Schlieffen Plan

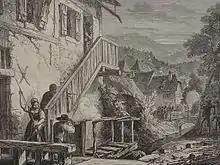

After the end of the French Revolutionary and Napoleonic Wars in 1815, European aggression had turned outwards and the fewer wars fought within the continent had been , local conflicts decided by professional armies loyal to dynastic rulers. Military strategists had adapted by creating plans to suit the characteristics of the post-Napoleonic scene. In the late nineteenth century, military thinking remained dominated by the German Wars of Unification (1864–1871), which had been short and decided by great battles of annihilation. In "Vom Kriege" (On War, 1832) Carl von Clausewitz (1780–1831) had defined decisive battle as a victory which had political results